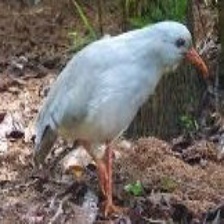
Species: KAGU
Scientific name: RHYNOCHETOS JUBATUS